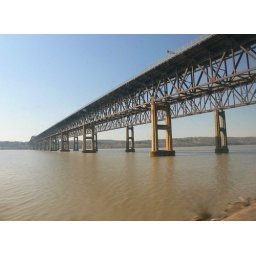
Double bridge over the Hudson River - taken from a moving train